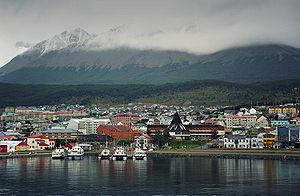
La Patagonie, également appelée « Le Grand Sud », désigne une région géographique appartenant au cône Sud située dans la partie méridionale de l'Amérique du Sud et partagée entre une partie chilienne à l'ouest et une partie argentine à l'est. La Patagonie comprend donc principalement le sud de l’Argentine et le sud du Chili, pour une superficie d'environ 800 000 kilomètres carrés. Ces deux régions, séparées par la cordillère des Andes, abritent des paysages contrastés de montagnes, de glaciers, de pampa, de forêts subpolaires, de littoraux, d'îles et d'archipels. Elles sont habitées depuis plus de dix mille ans par les Sud-Amérindiens, tels les Mapuches, et ont été décrites pour la première fois par l'Italien Antonio Pigafetta dans son récit, publié en 1525, de la première circumnavigation, une expédition entreprise par le navigateur portugais Fernand de Magellan et achevée, après la mort de celui-ci, par l'espagnol Juan Sebastián Elcano. Après une colonisation lente et difficile, une partie de la population autochtone aujourd'hui est métissée qu'on peut qualifier de « sudaméricano-européenne ».